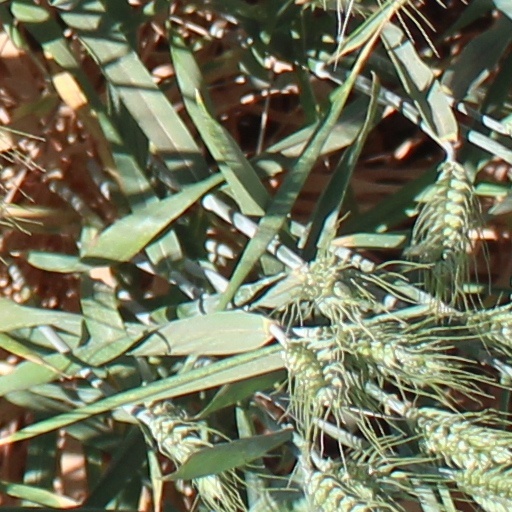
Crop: wheat